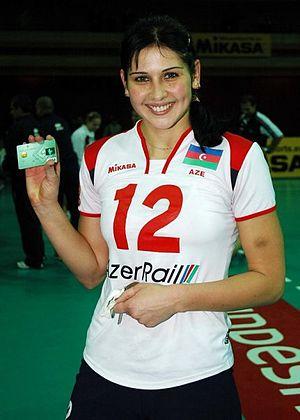
Valeriya Korotenko est une joueuse de volley-ball azerbaïdjanaise née le 29 janvier 1984 à Bakou. Elle mesure 1,71 m et joue libero. Elle totalise 180 sélections en équipe d'Azerbaïdjan.